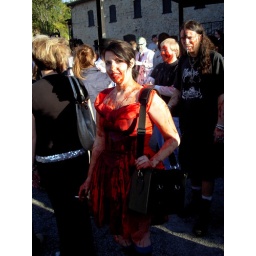
Zombie in red dress